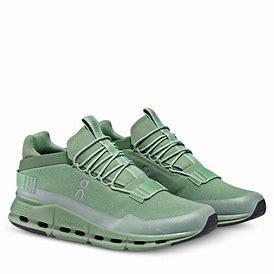
Brand: ON
Model: Cloudnova